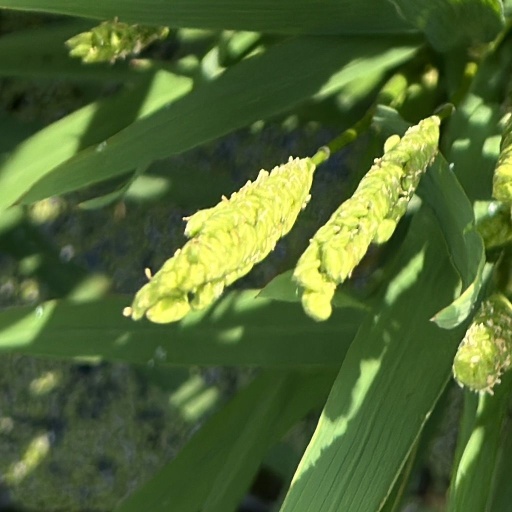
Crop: rice